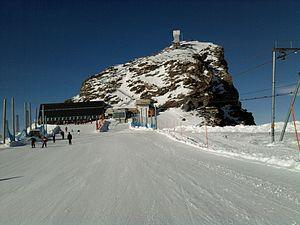
Petit Cervin
Le Petit Cervin est un sommet des Alpes valaisannes culminant à 3 882 m, à ne pas confondre avec le Cervin lui-même, qui se trouve à sept kilomètres au nord-ouest.